Carl Bass

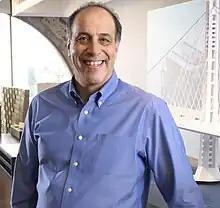
Bass in February 2009

Carl Bass is a former president and chief executive officer of Autodesk, Inc., a maker of professional 3D design software and consumer applications, and was a co-founder of Ithaca Software, which commercialized HOOPS, a 3D graphics system. Bass has been credited with expanding Autodesk beyond its core AutoCAD software through acquisitions and new product developments and transitioning from 2D to 3D model-based design.